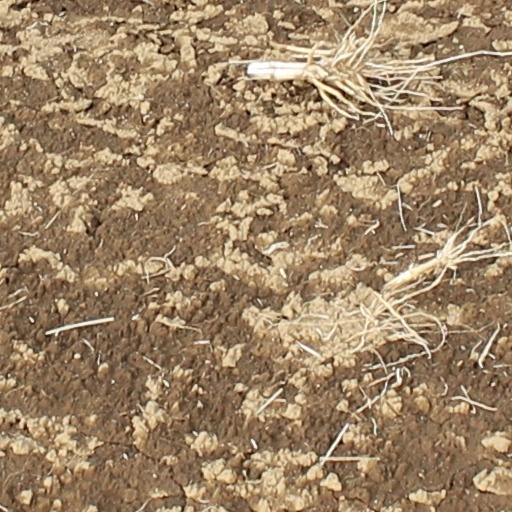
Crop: wheat